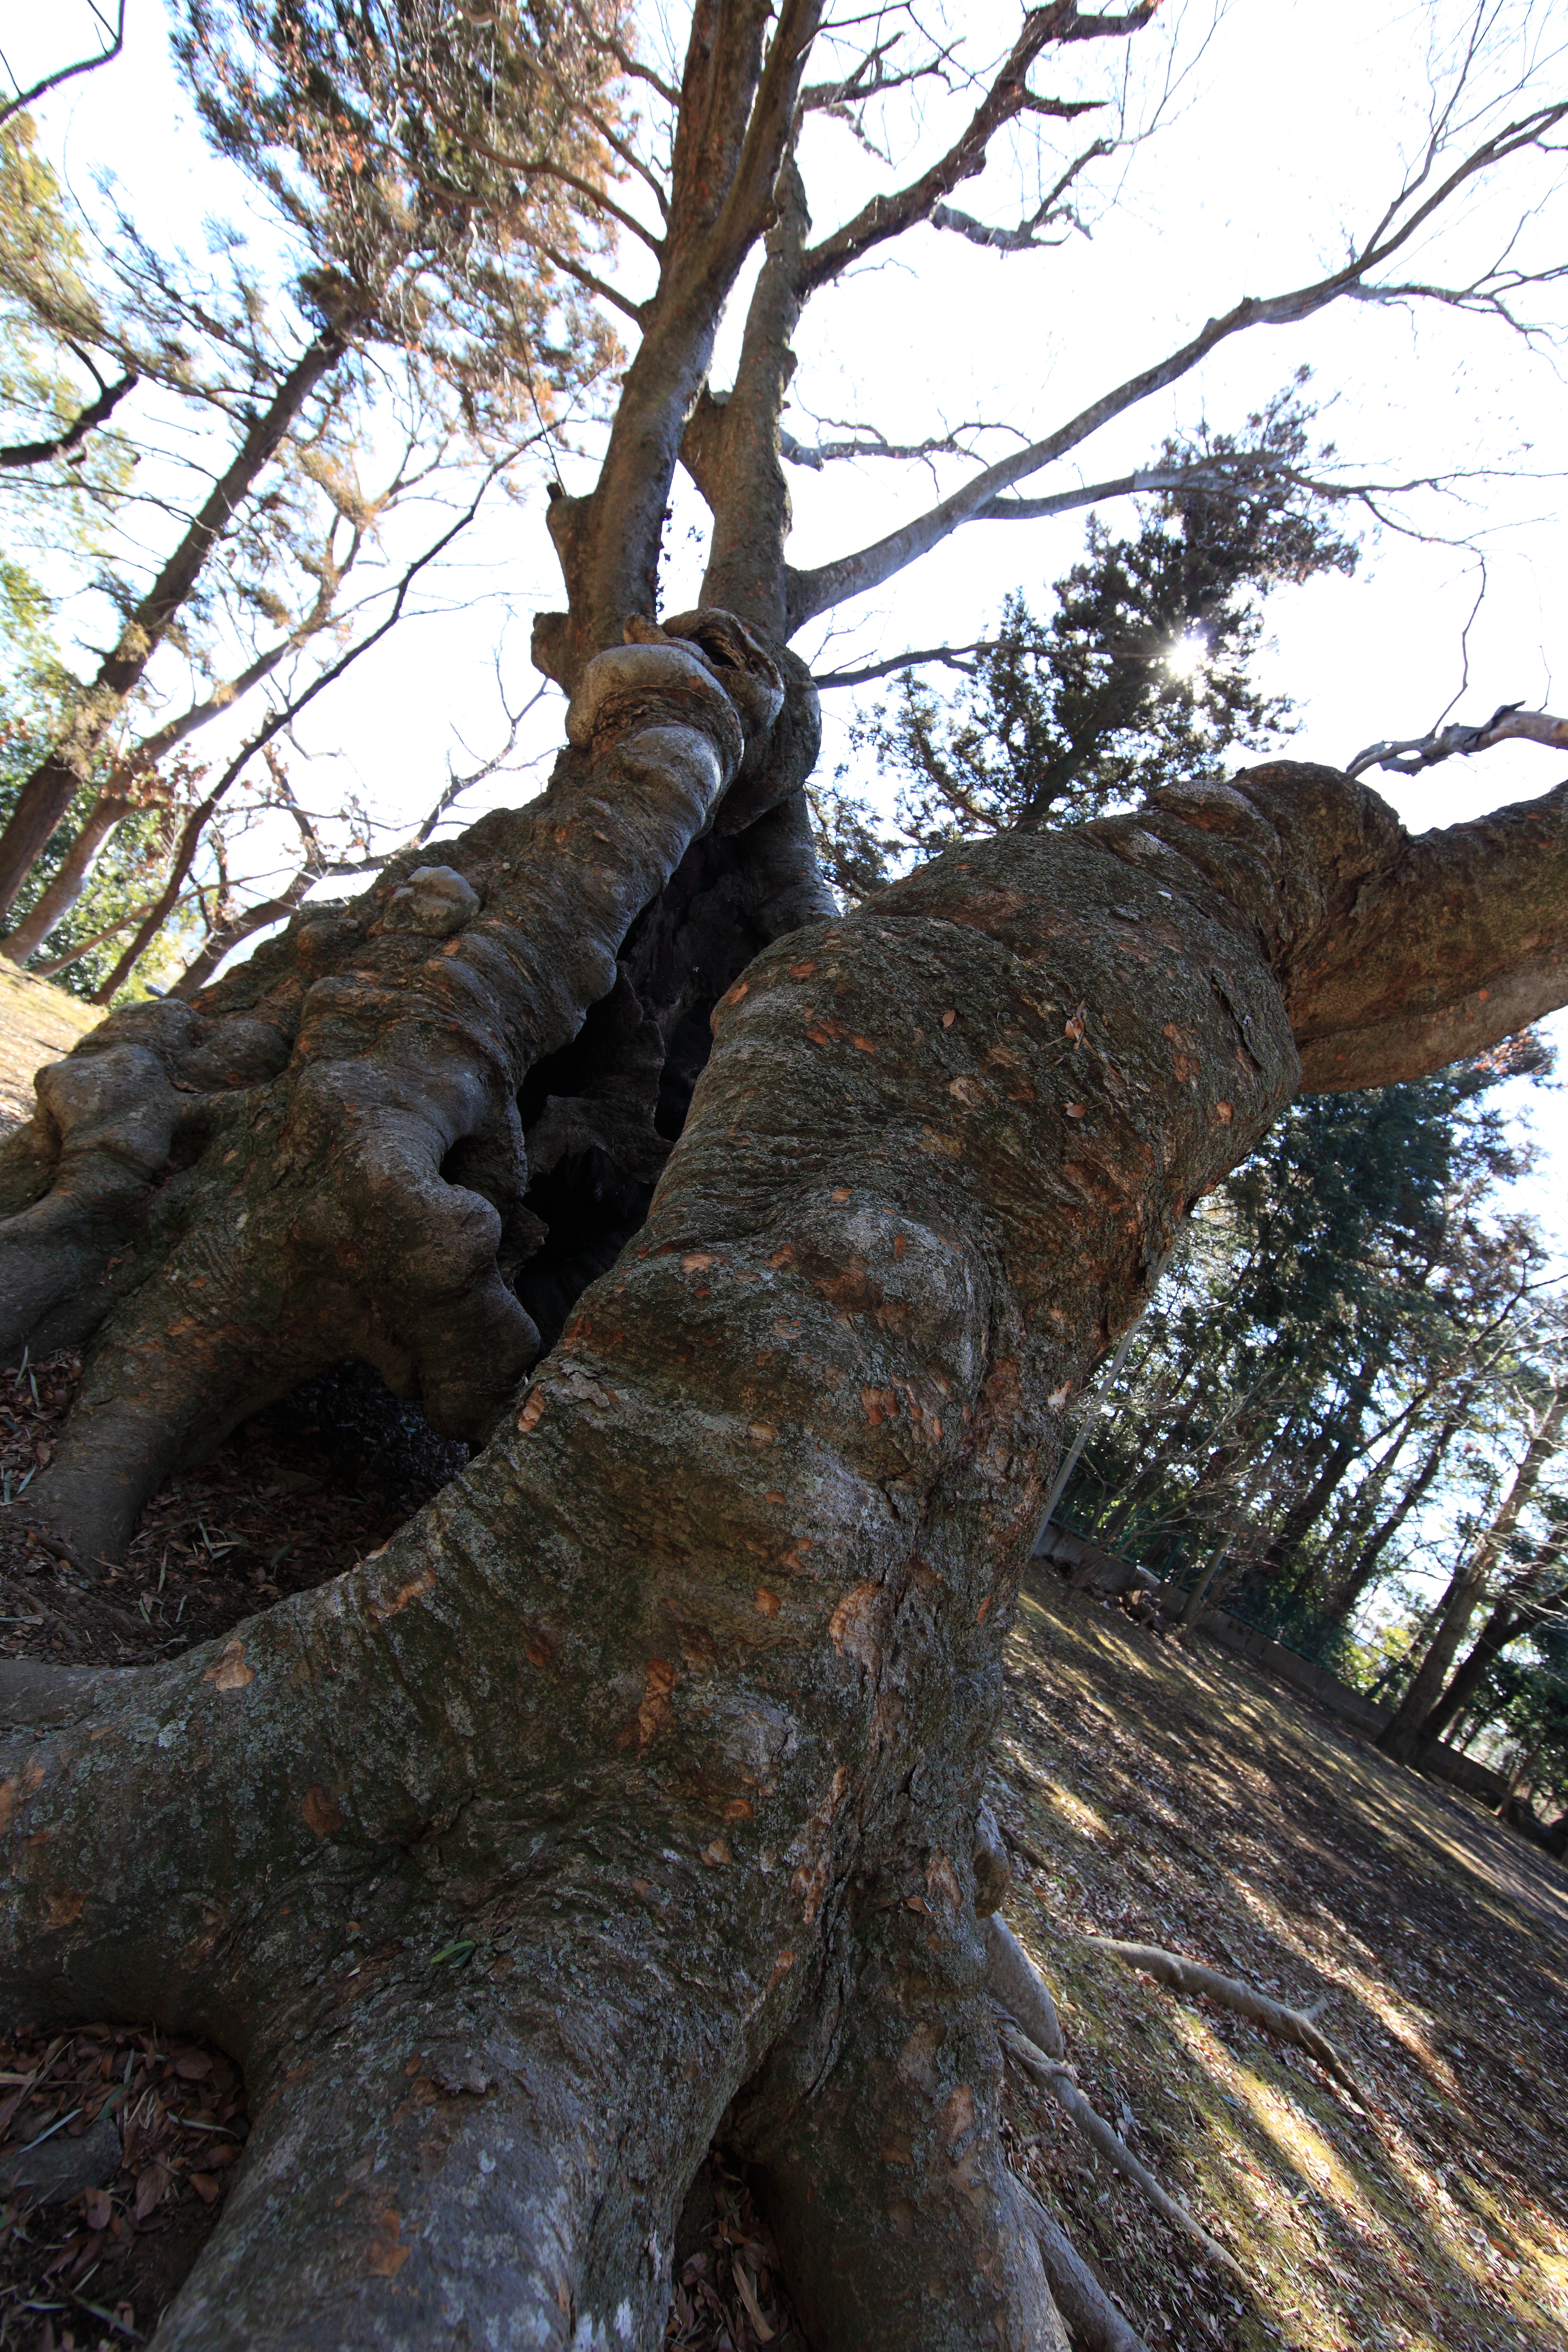
tree, branch, plant, wood, leaf, trunk, high, botany, temple, deciduous, shrine, 5d, hires, woodland, markii, hi, res, resolution, ibaraki, sakuragawa, zelkova, serrata, japanesezelkova, flowering plant, woody plant, land plant